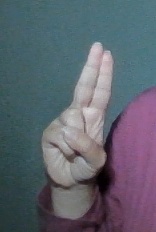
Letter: taa